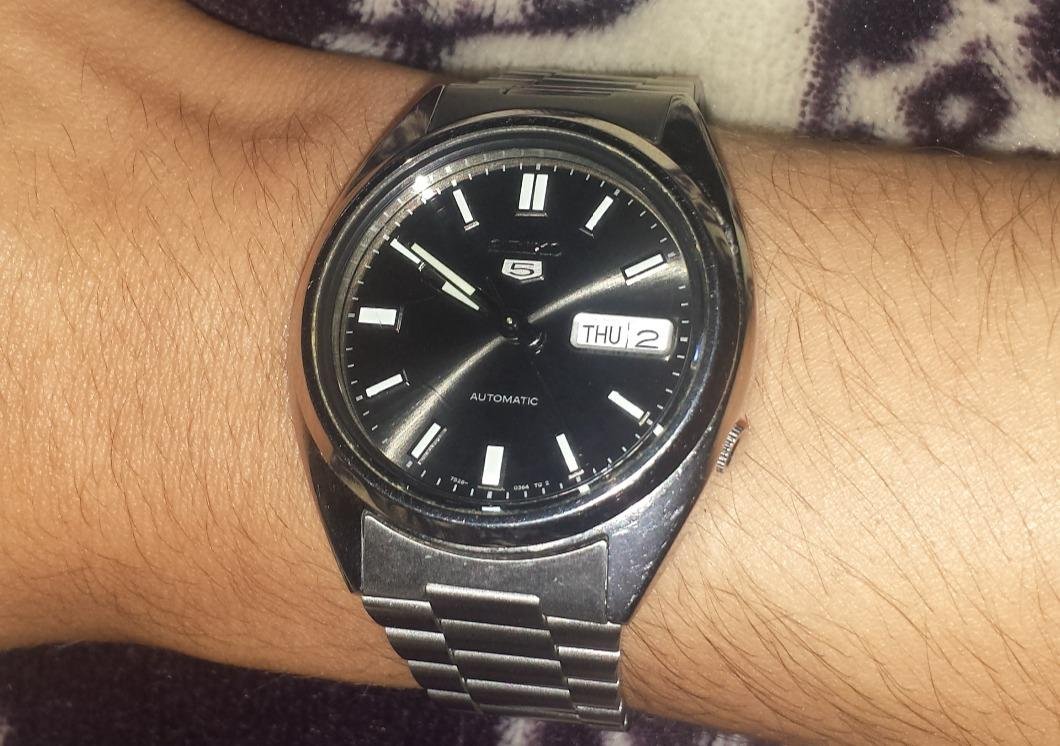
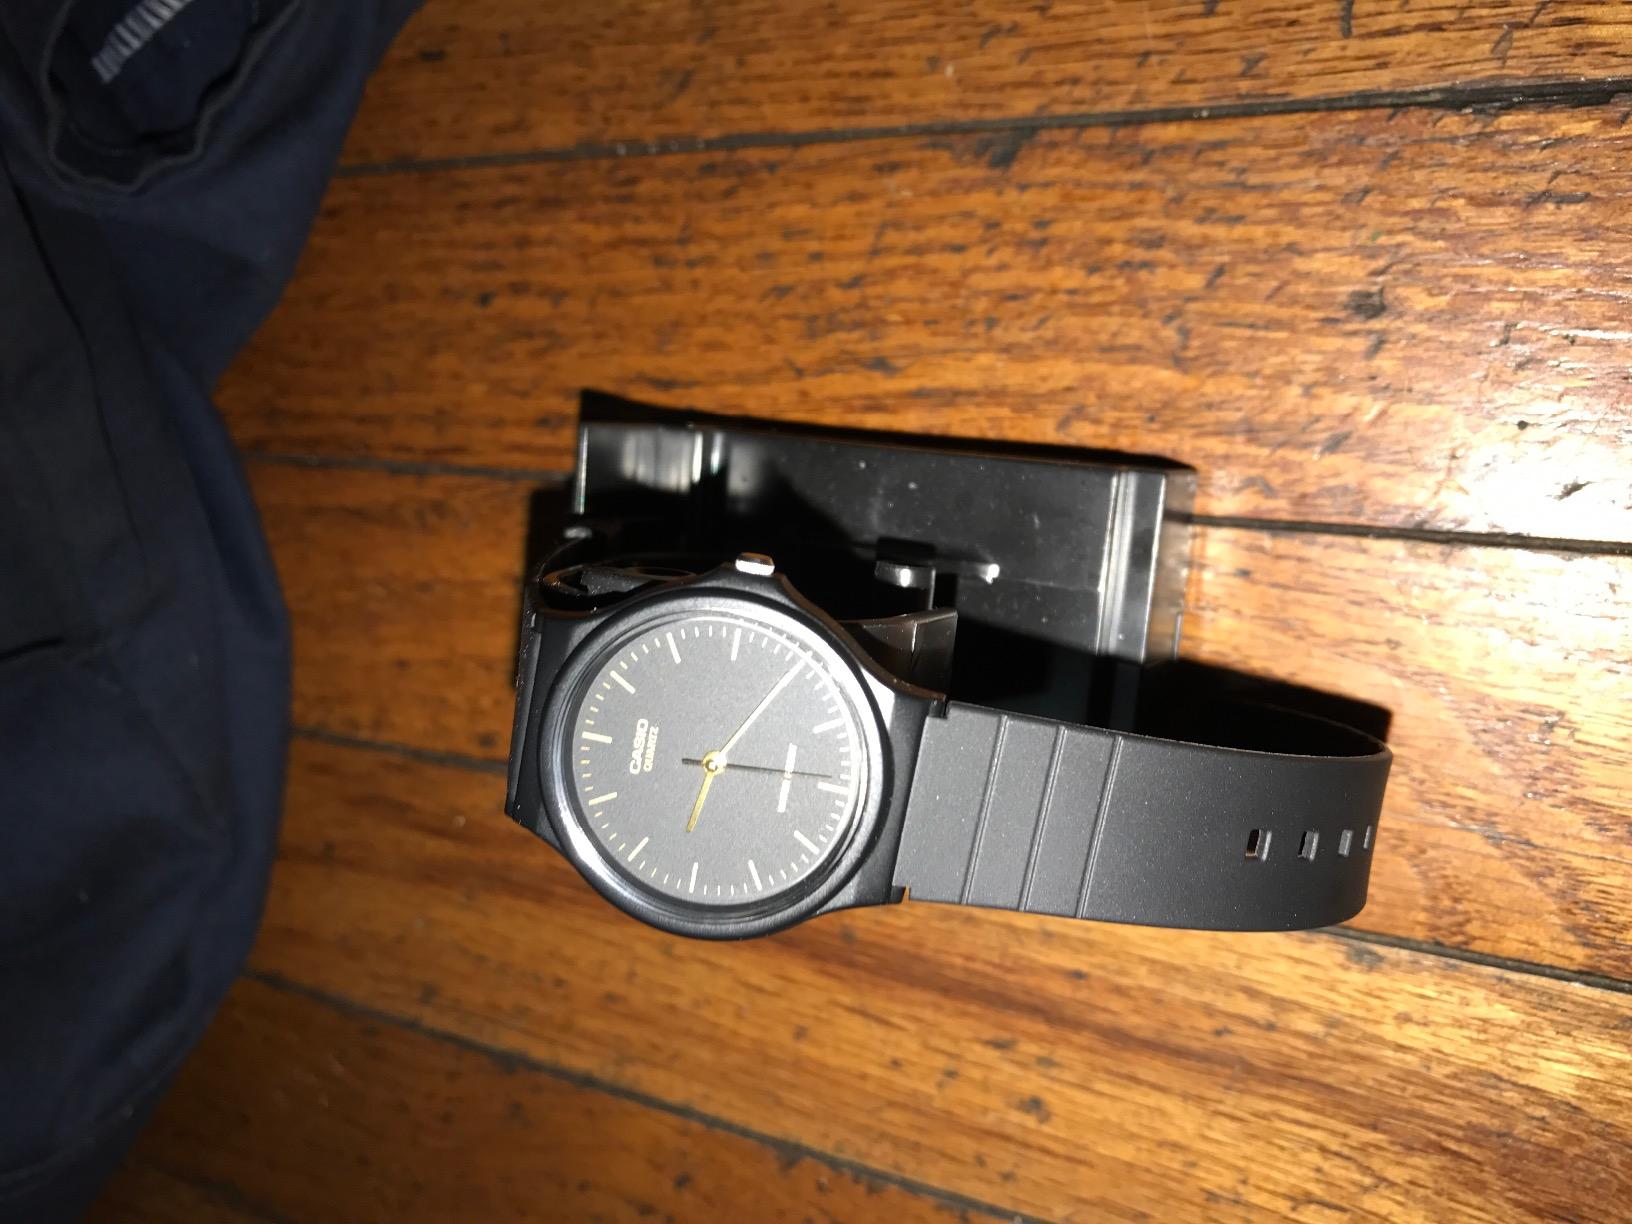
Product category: accessories_watch
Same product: no